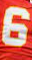
Number: 6